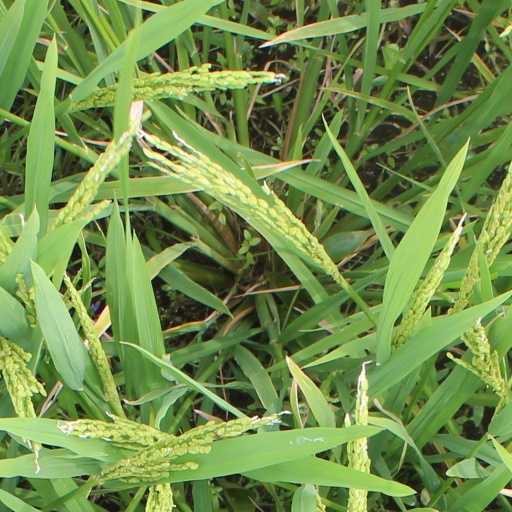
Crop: rice